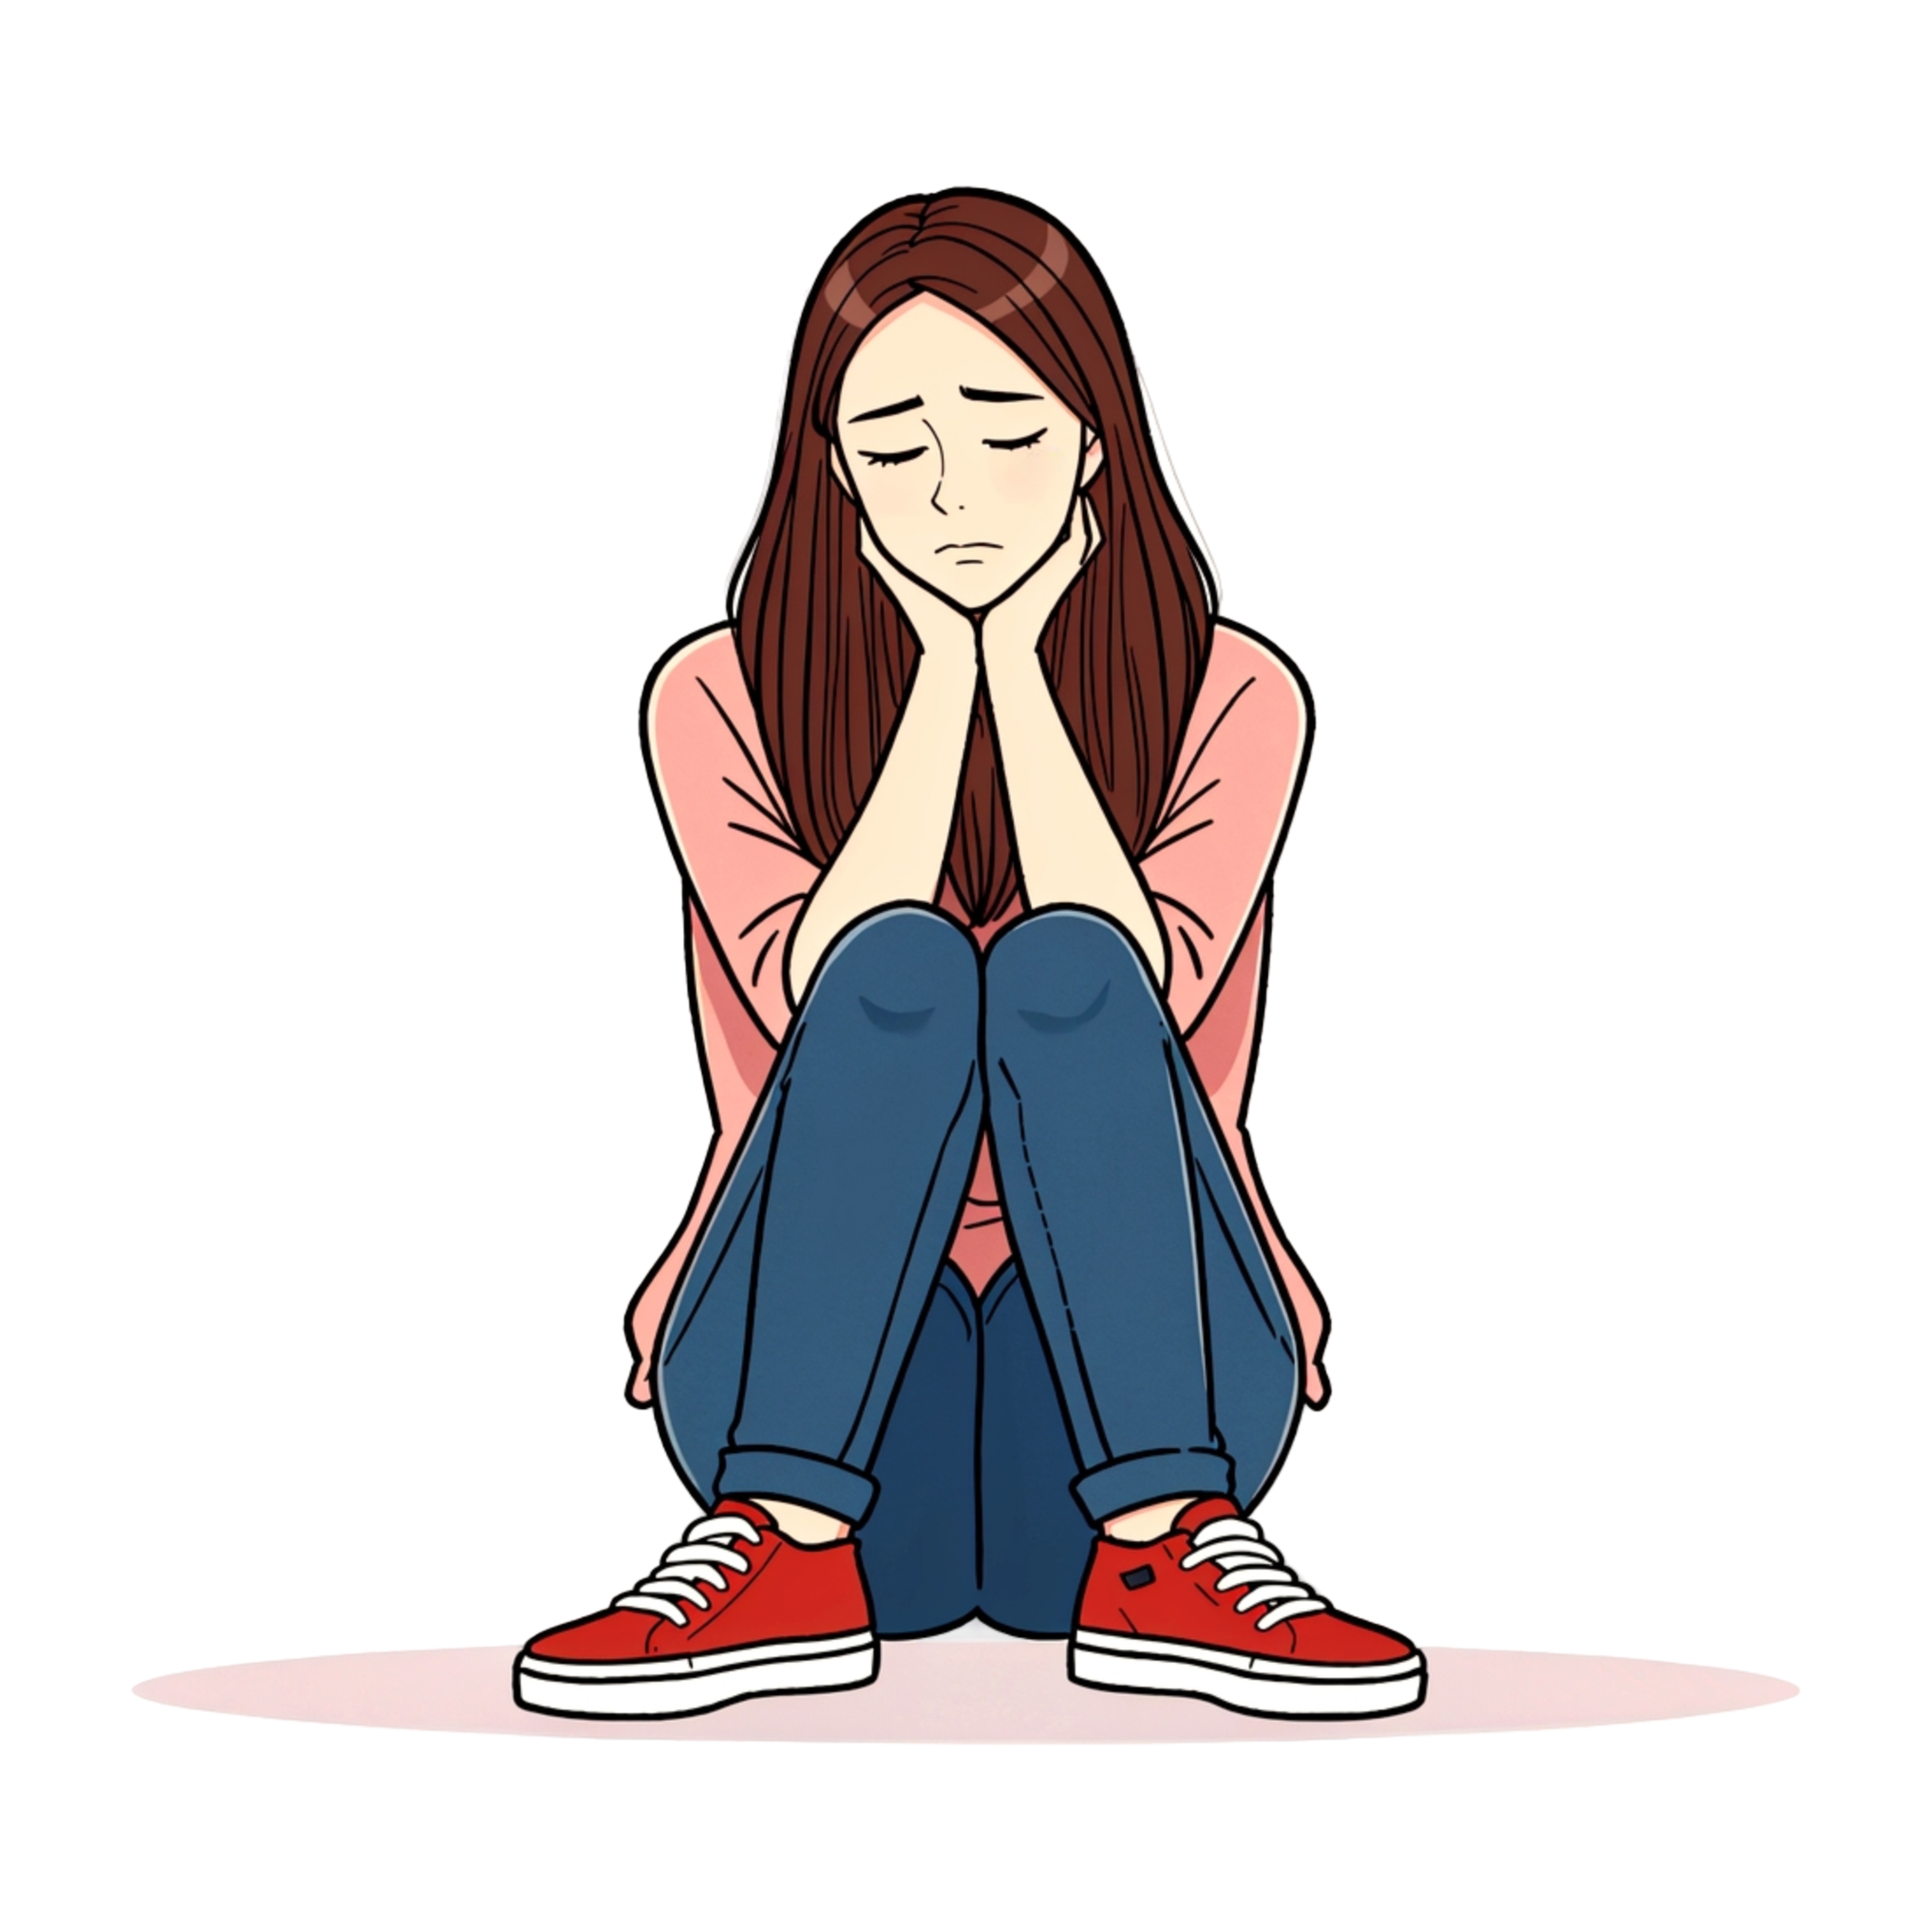
girl, depression, anxiety, sad, emotion, unhappy, depressed, woman, alone, cartoon, mental health, loneliness, lonely, upset, stress, disorder, disease, fear, sadness, psychology, sorrow, tired, stressed, frustration, cutout, jeans, outerwear, arm, shoulder, mouth, leg, neck, sleeve, gesture, thigh, elbow, knee, black hair, long hair, fictional character, human leg, electric blue, thumb, fashion design, drawing, sitting, sportswear, brown hair, art, graphics, carmine, font, illustration, layered hair, foot, formal wear, sandal, chest, fun, clip art